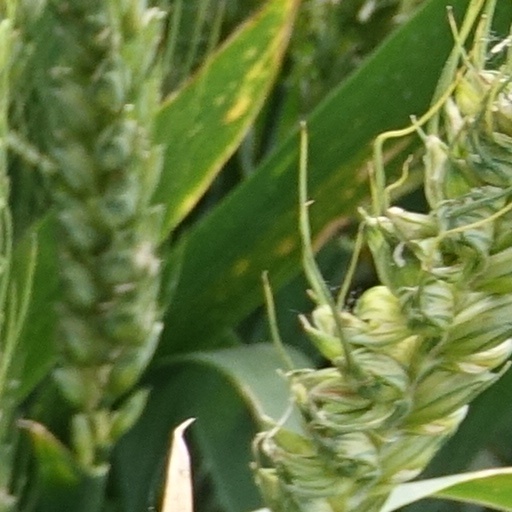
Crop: wheat